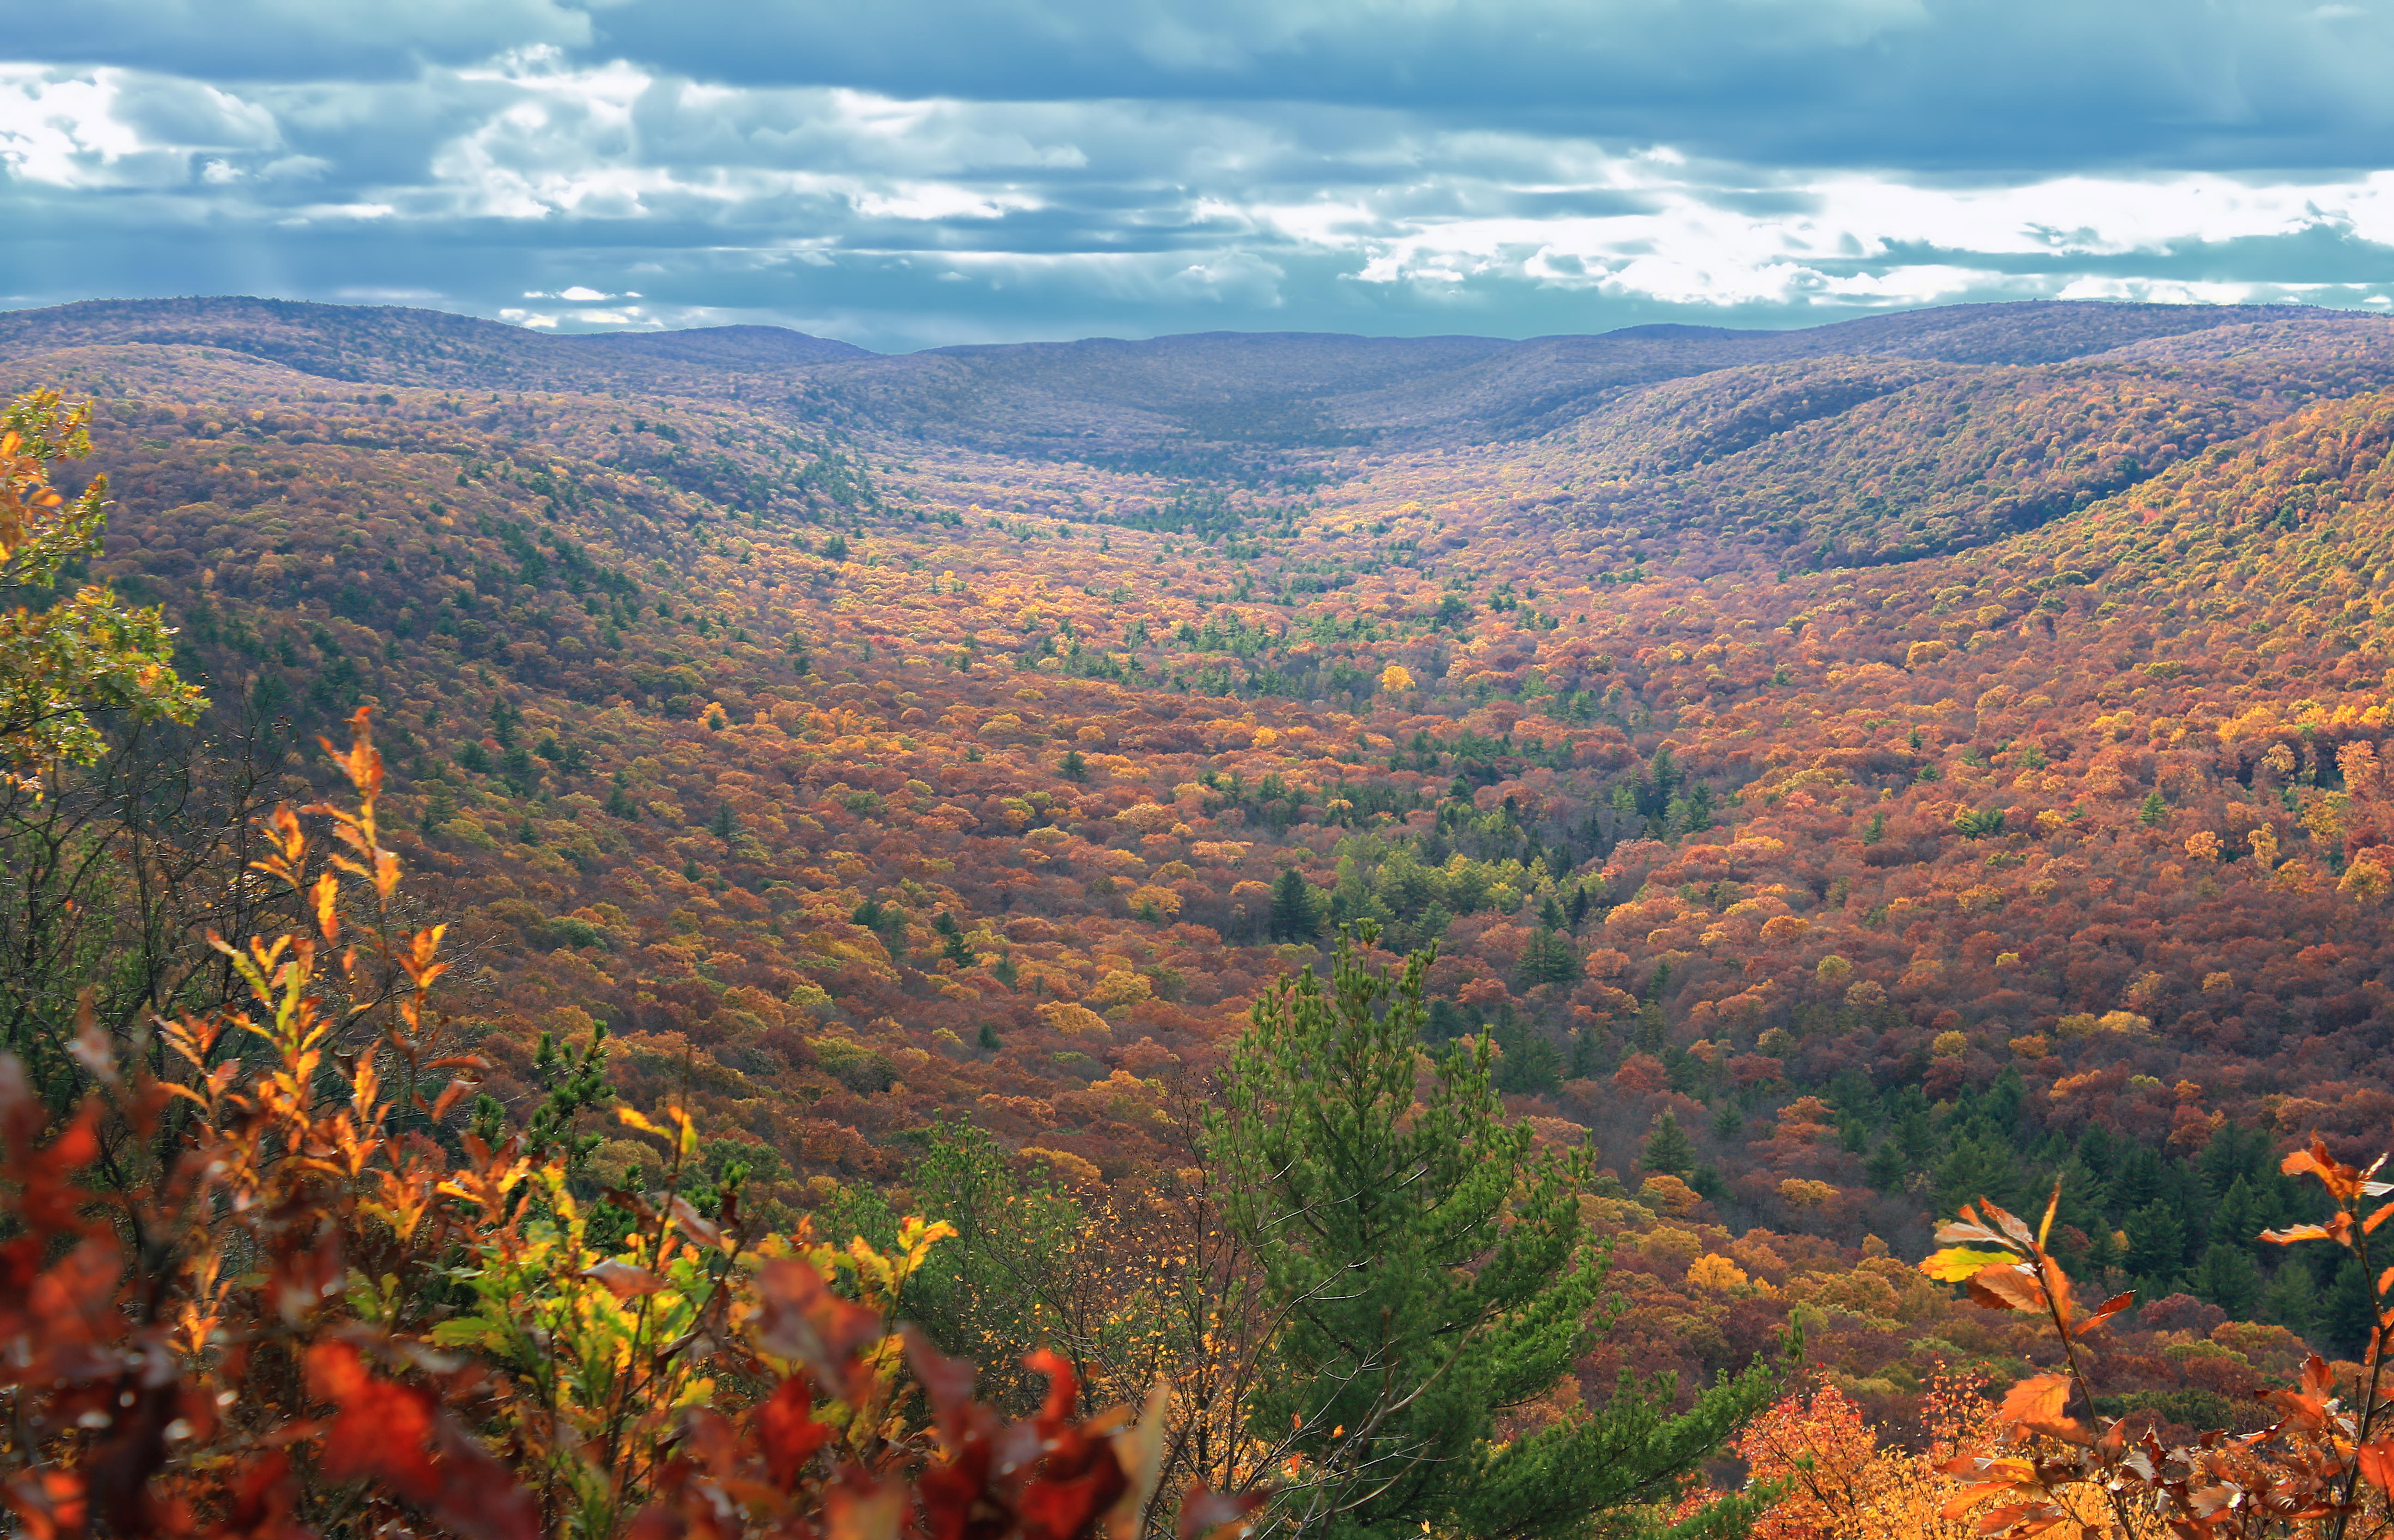
landscape, tree, nature, forest, wilderness, mountain, sky, hiking, leaf, flower, valley, foliage, autumn, season, ridge, trees, hills, creativecommons, clouds, mountains, appalachianmountains, stratocumulus, pennsylvania, unioncounty, baldeaglestateforest, nakedmountain, nittanymountain, topmountaintrail, plateau, ecosystem, geographical feature, mountainous landforms